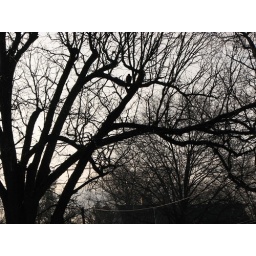
in a tree outside our house this morning.